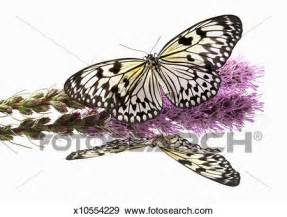
Label: butterfly